Sange Muzhangu

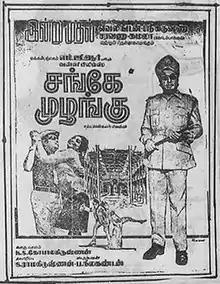
Poster

Sange Muzhangu is a 1972 Indian Tamil-language action thriller film directed by P. Neelakantan, starring M. G. Ramachandran, with S. A. Ashokan, Lakshmi, and Cho Ramaswamy. Kamal Haasan worked under K. Thangappan as his dance assistant in this film. It is a remake of the Bengali film "Jiban Mrityu".